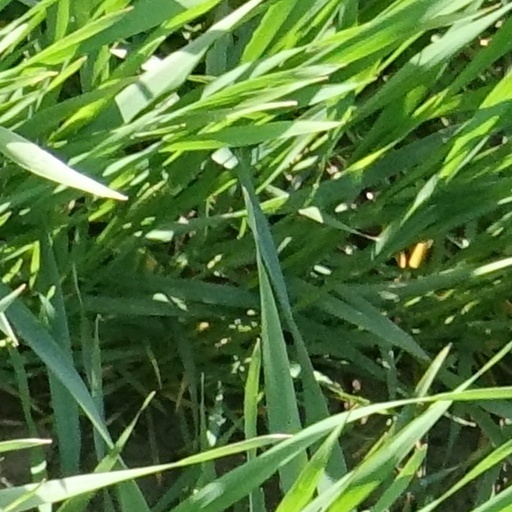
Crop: wheat